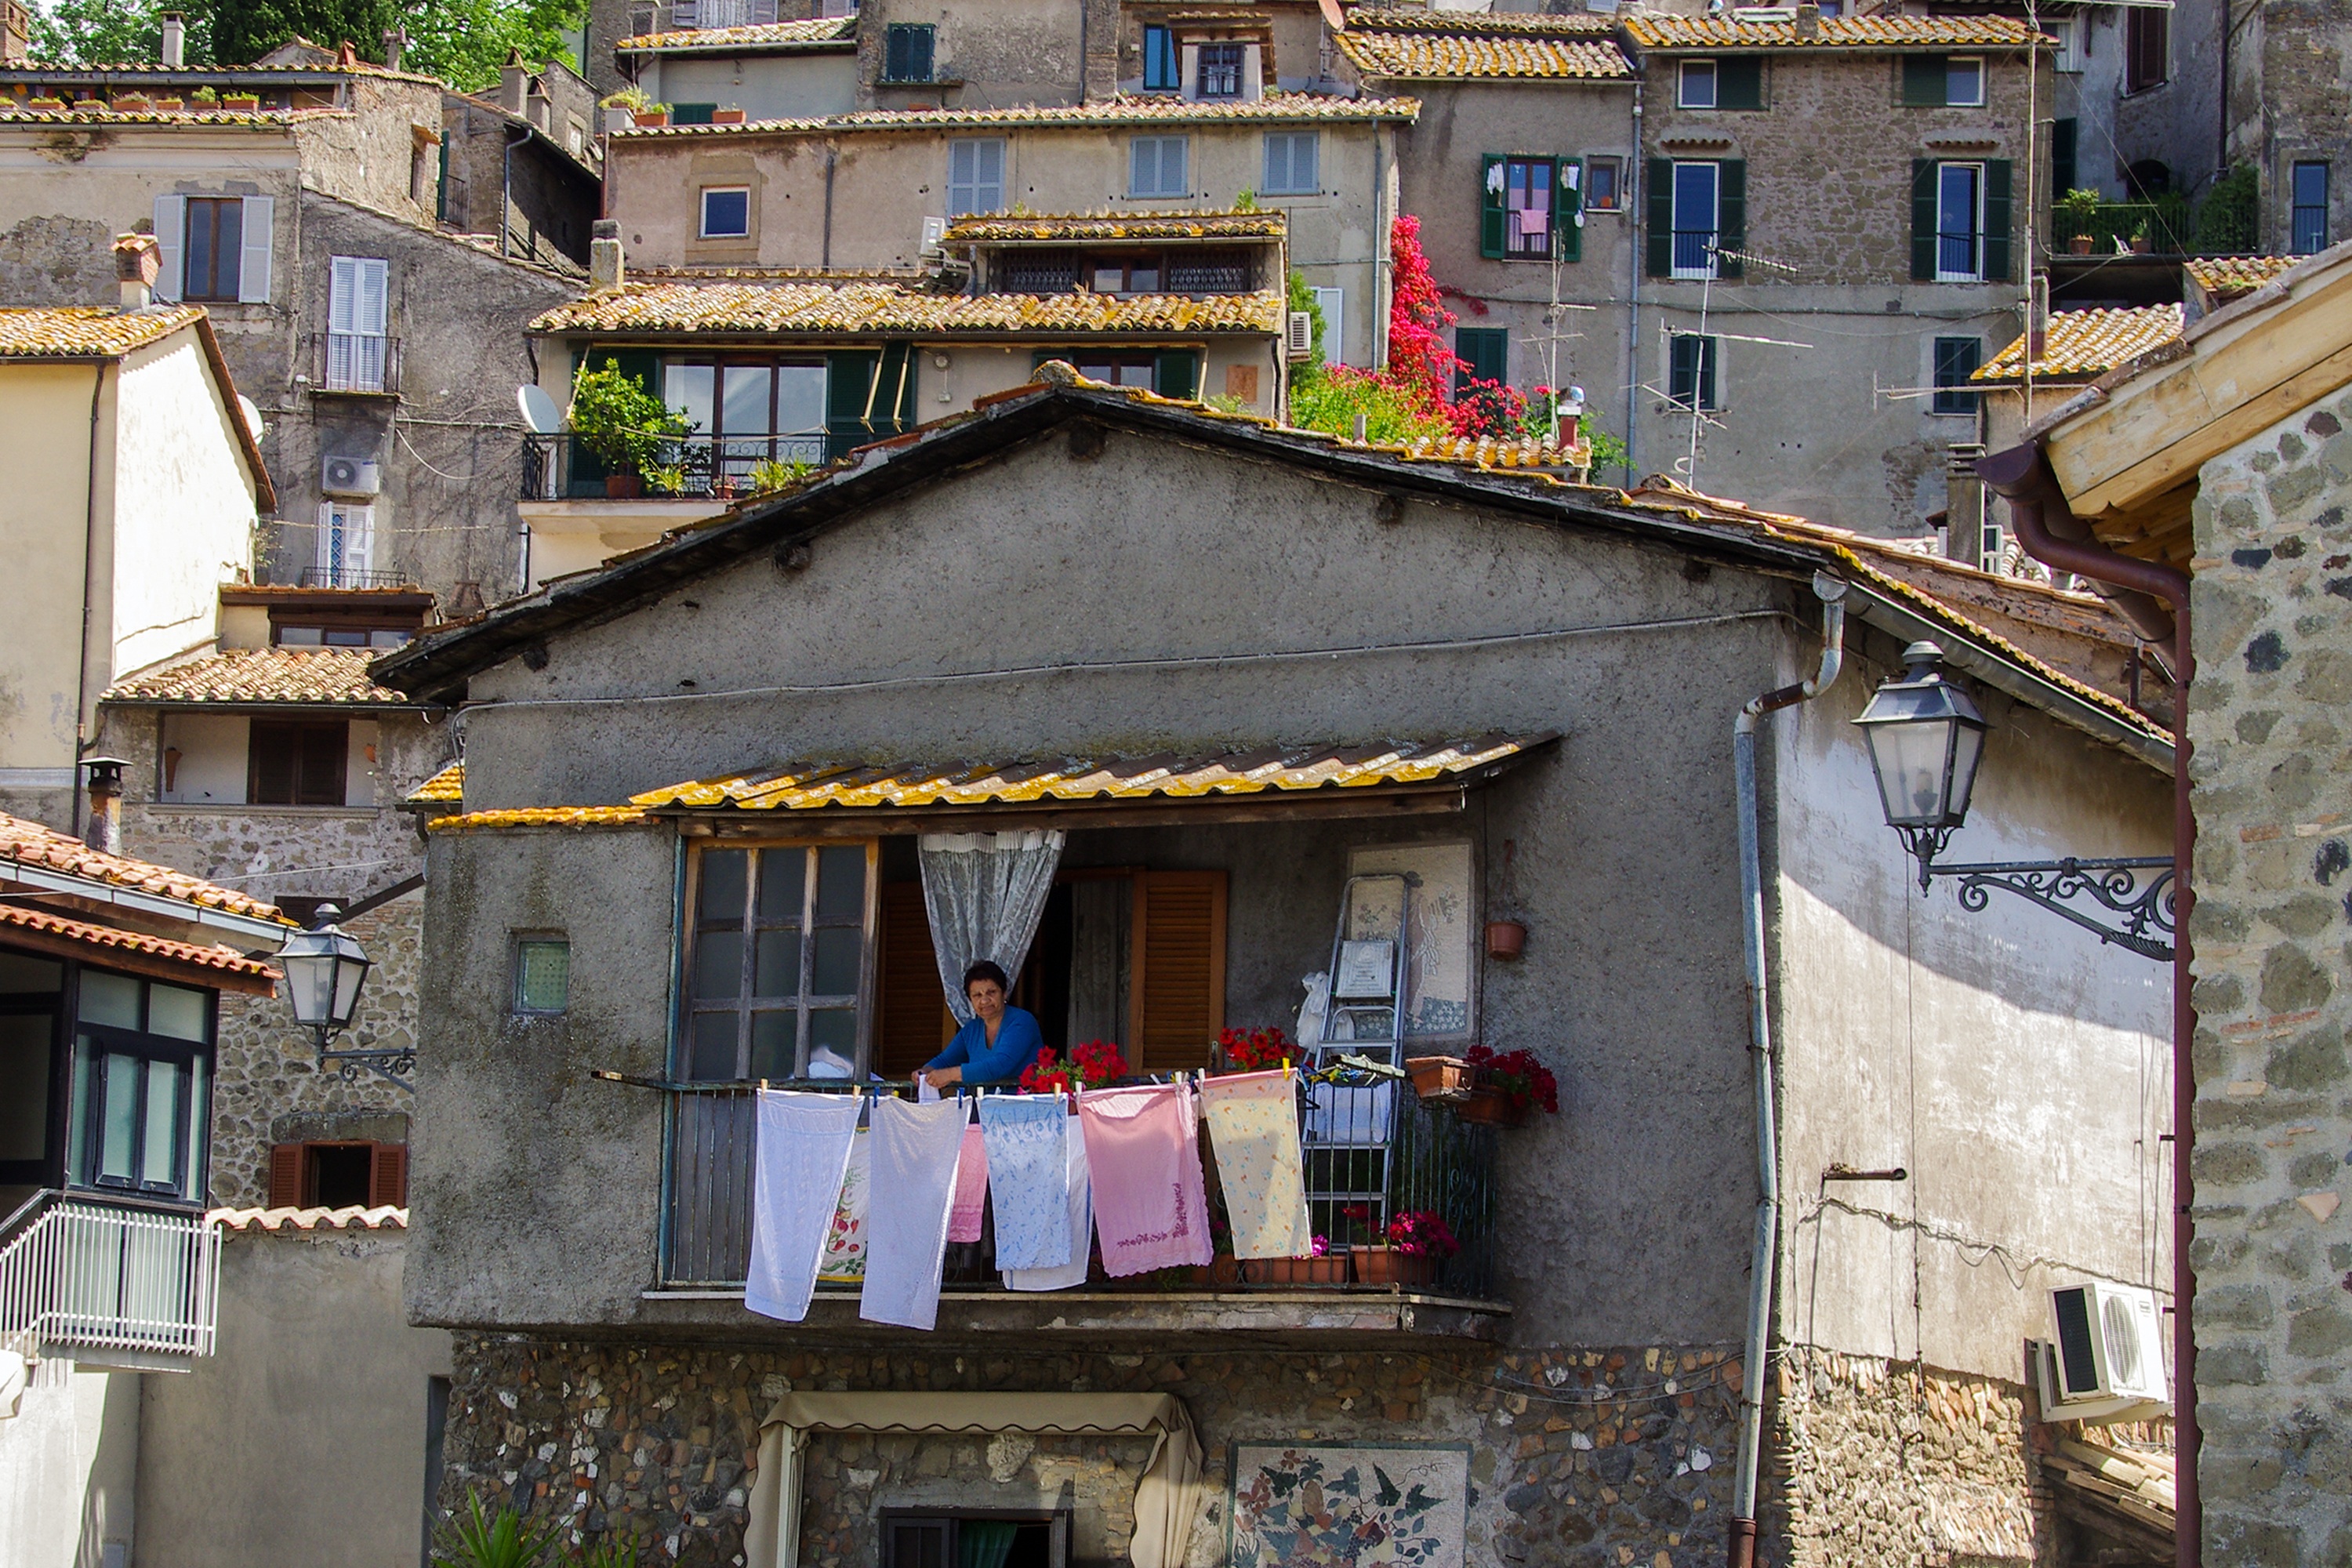
sky, street, house, window, town, roof, building, city, village, balcony, italy, facade, rome, neighbourhood, housewife, lazio, historic village, anguillara, lake bracciano, drying laundry, housekeeper